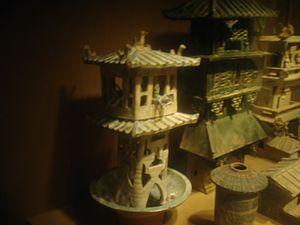
Zhang Heng, né en 78 et décédé en 139, était un astronome, mathématicien, inventeur, géographe, cartographe, artiste, poète, homme d'État, et érudit de littérature chinoise de Nanyang, Henan, en Chine. Il vécut pendant la dynastie Han orientaux. Il a été éduqué dans les capitales de Luoyang et de Chang'an, et il commença sa carrière comme un servant civil mineur à Nanyang. Par la suite, il devint chef astronome, préfet des Majors pour les Carrosses Officiels, et ensuite Préposé au Palais à la cour impériale. Ses positions intransigeantes sur certains problèmes de calendrier et d'histoire firent de Zhang une figure controversée, ce qui l'empêcha de devenir l'historien officiel de la cour. Ses rivalités politiques avec les eunuques du palais sous le règne de l'empereur Han Shundi furent à l'origine de sa décision de se retirer de la cour centrale pour servir comme administrateur de Hejian dans la région de Hebei. Il retourne à Nanyang pour un court laps de temps, avant d'être rappelé pour servir dans la capitale une fois de plus en 138. Il meurt une année plus tard, en 139.